Graffiti in San Francisco

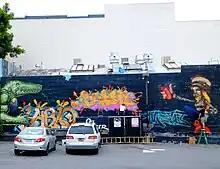
Graffiti in San Francisco in 2016

Graffiti is a cause of disagreement among residents of San Francisco, in the U.S. state of California.